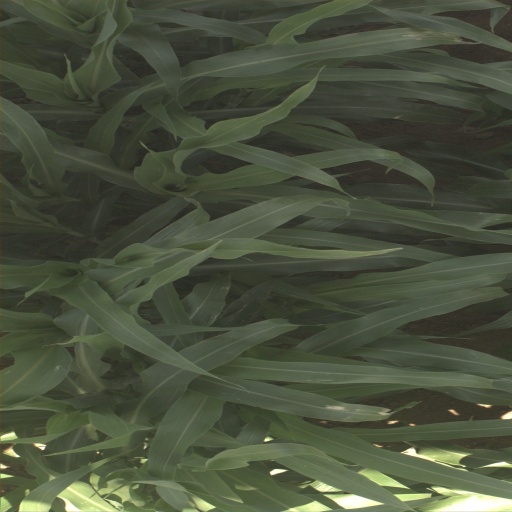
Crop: sorghum